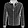
Label: Coat